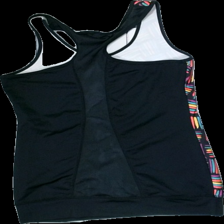
View: back
Type: Training top
Category: Ladies
Brand: Not in the list
Brand text on label: Equipe sport
Colors: Black, Orange, Green, Multicolor
Material: 100% polyester
Pattern: Geometric print
Cut: Tight
Size: M
Season: All
Stains: Minor
Smell: Minor
Price range: 50-100
Recommended usage: Reuse